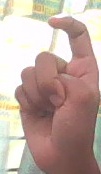
ASL sign: X